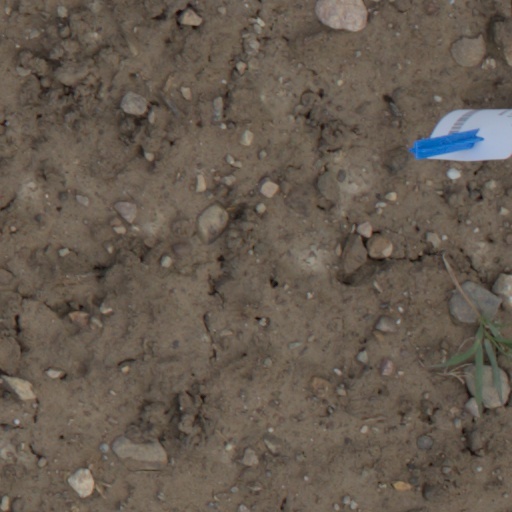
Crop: wheat